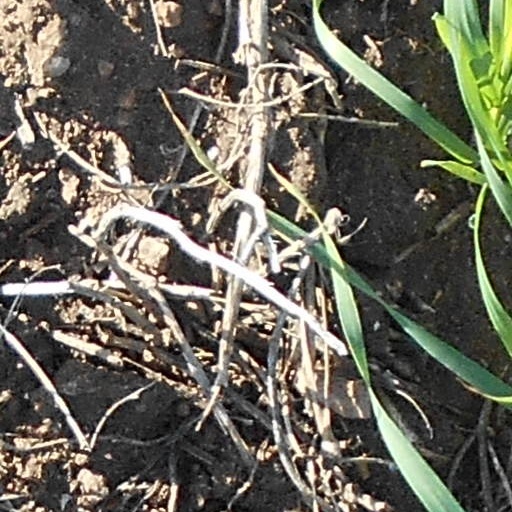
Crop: wheat